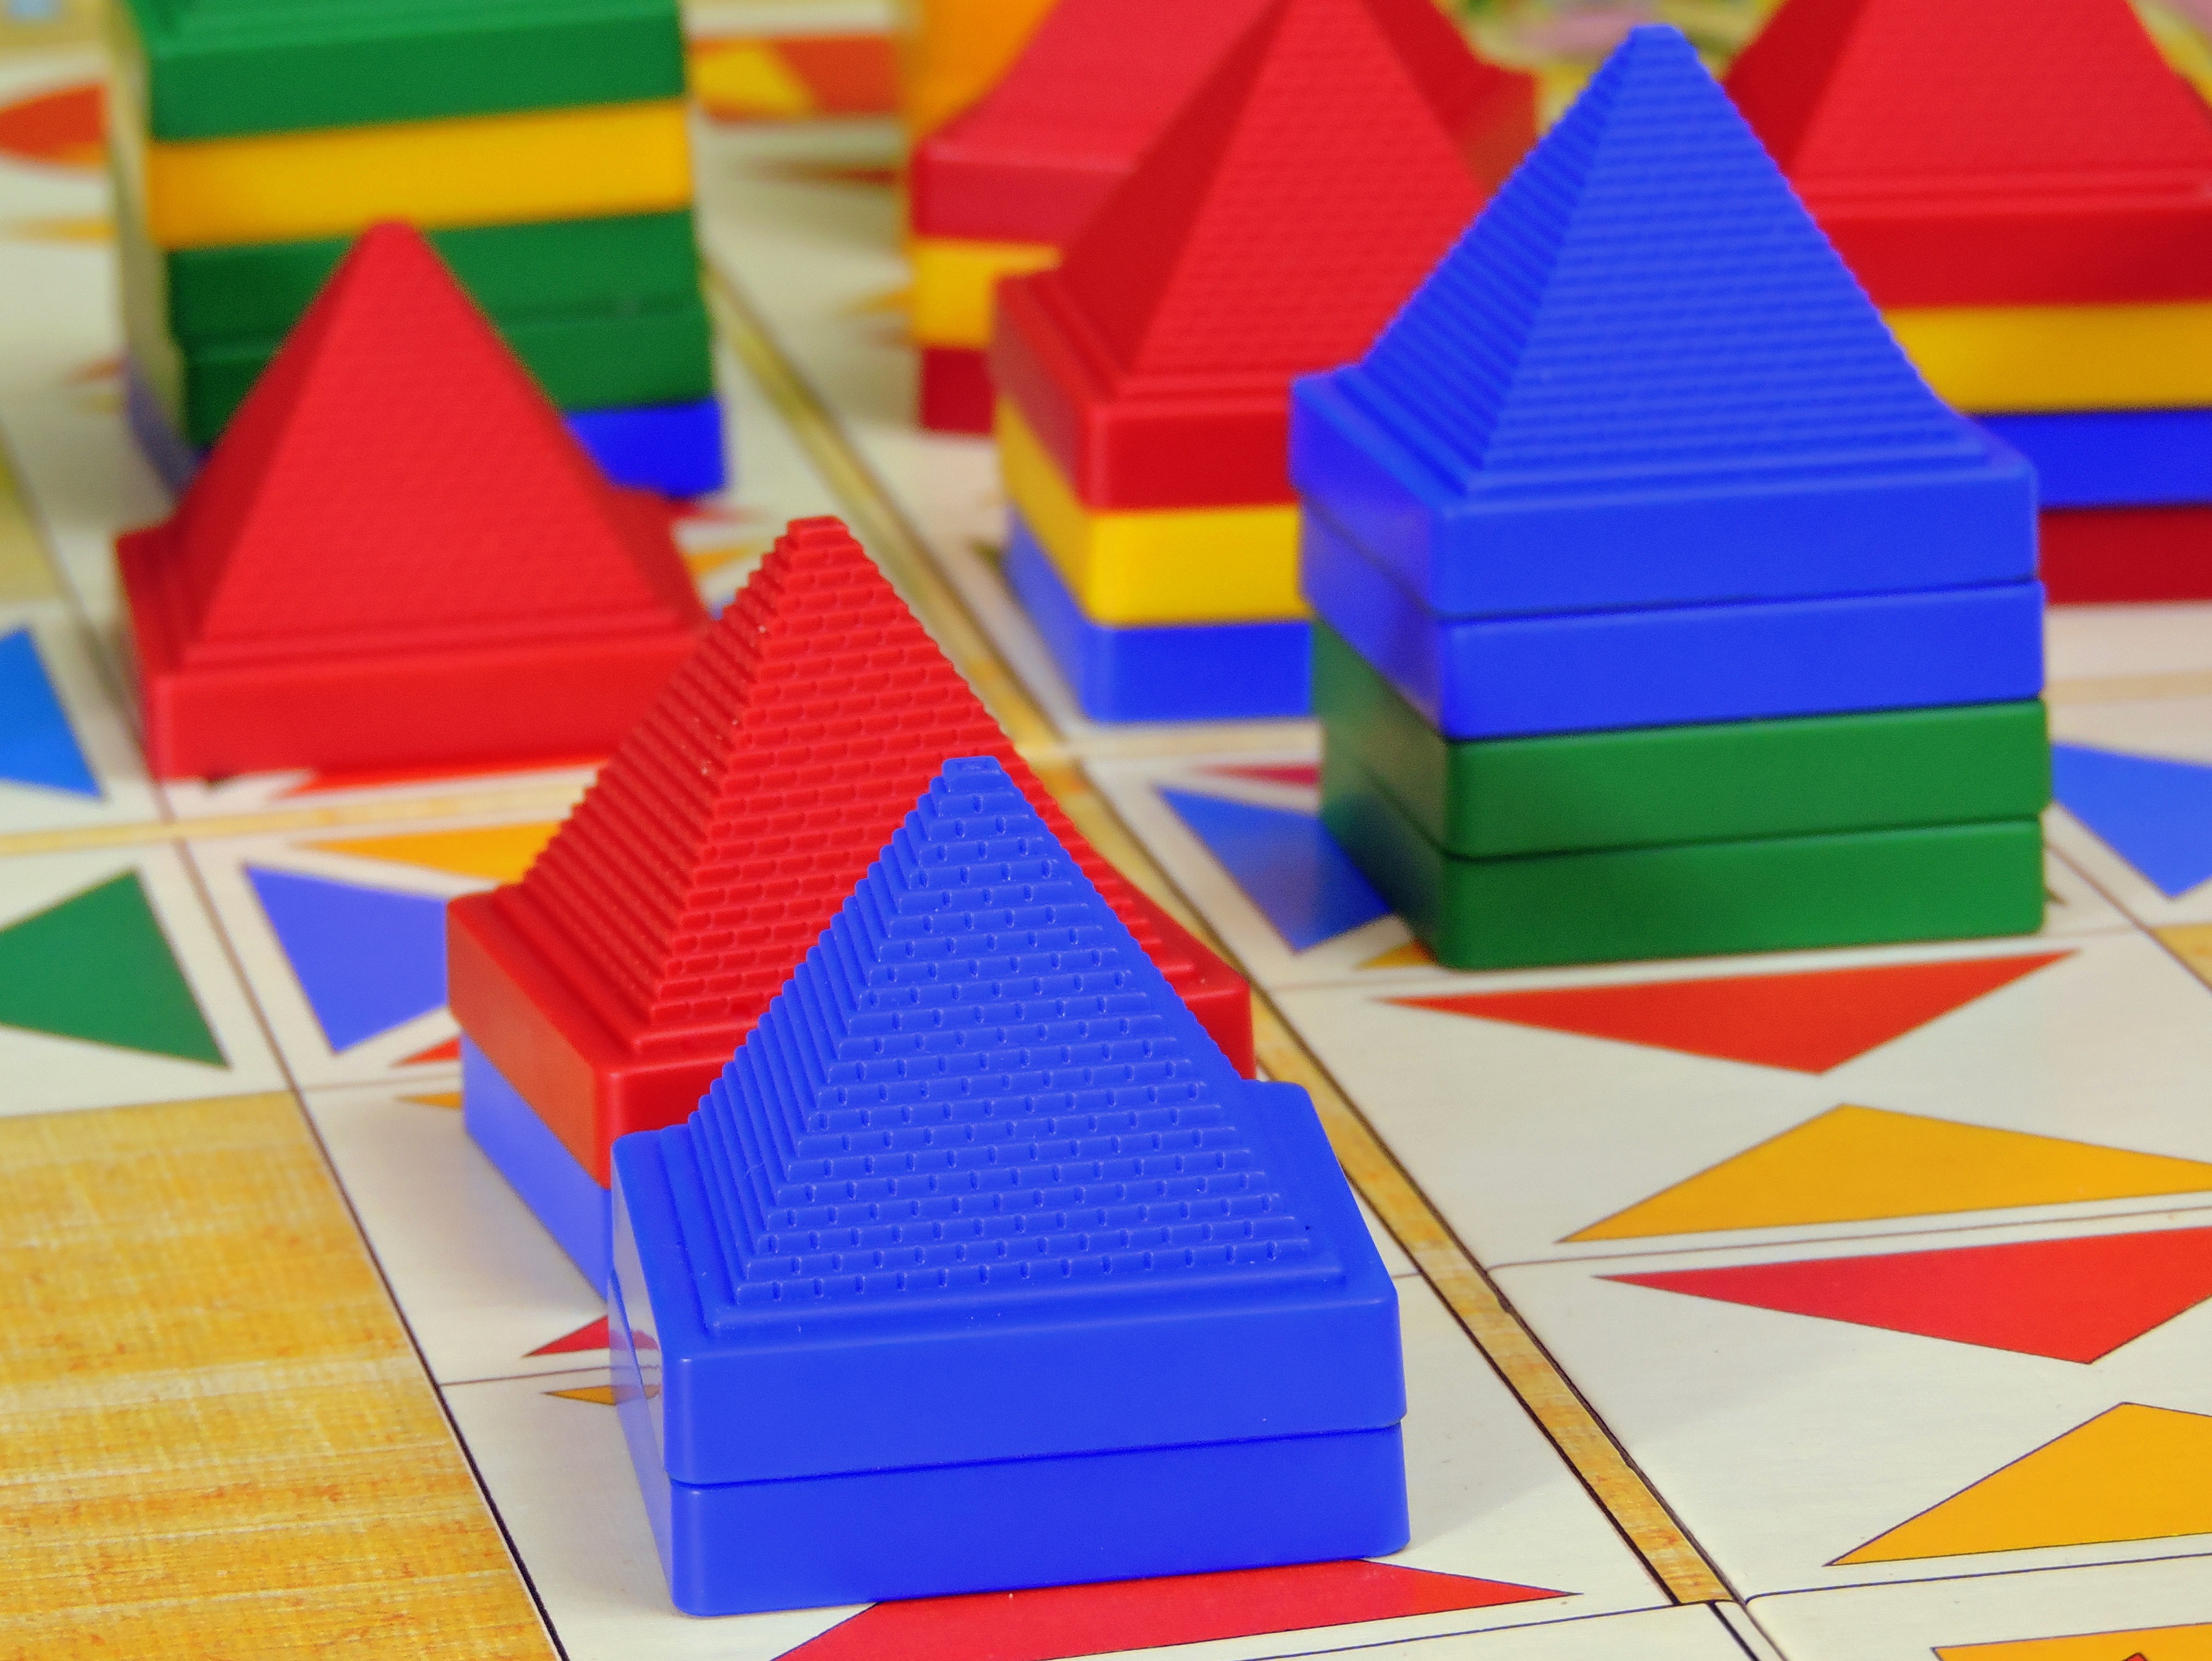
game, play, color, toy, board game, art, illustration, buildings, shape, pyramids, pastime, toy block